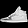
Label: Sneaker